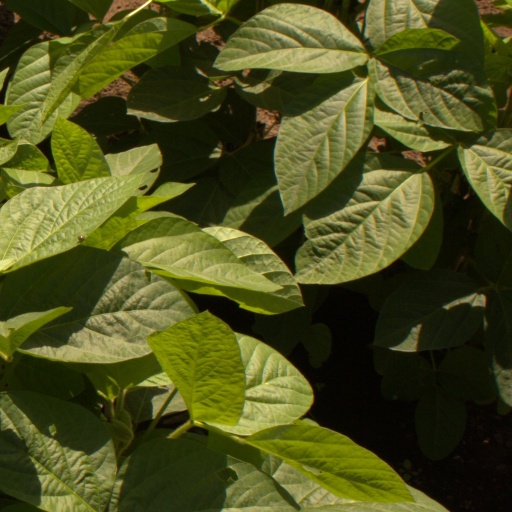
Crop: soybean